Battle of Magdala

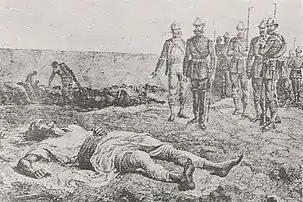
The End of King Tewodros II ("The Illustrated London News", 1868)

The bombardment began with mortars, rockets and artillery. Infantry units then opened fire, covering the Royal Engineers sent to blow up the gates of the fortress. The path lay up a steep boulder-strewn track, on one side of which there was a sheer drop and on the other a perpendicular cliff face, leading to the main gateway, known as the Koket-Bir, which included thick timber doors set into a stone archway. Each side of the gate was protected by a thorn-and-stake hedge. After this gate was a further uphill path to a second fortified gateway, which led onto the final plateau or "amba".